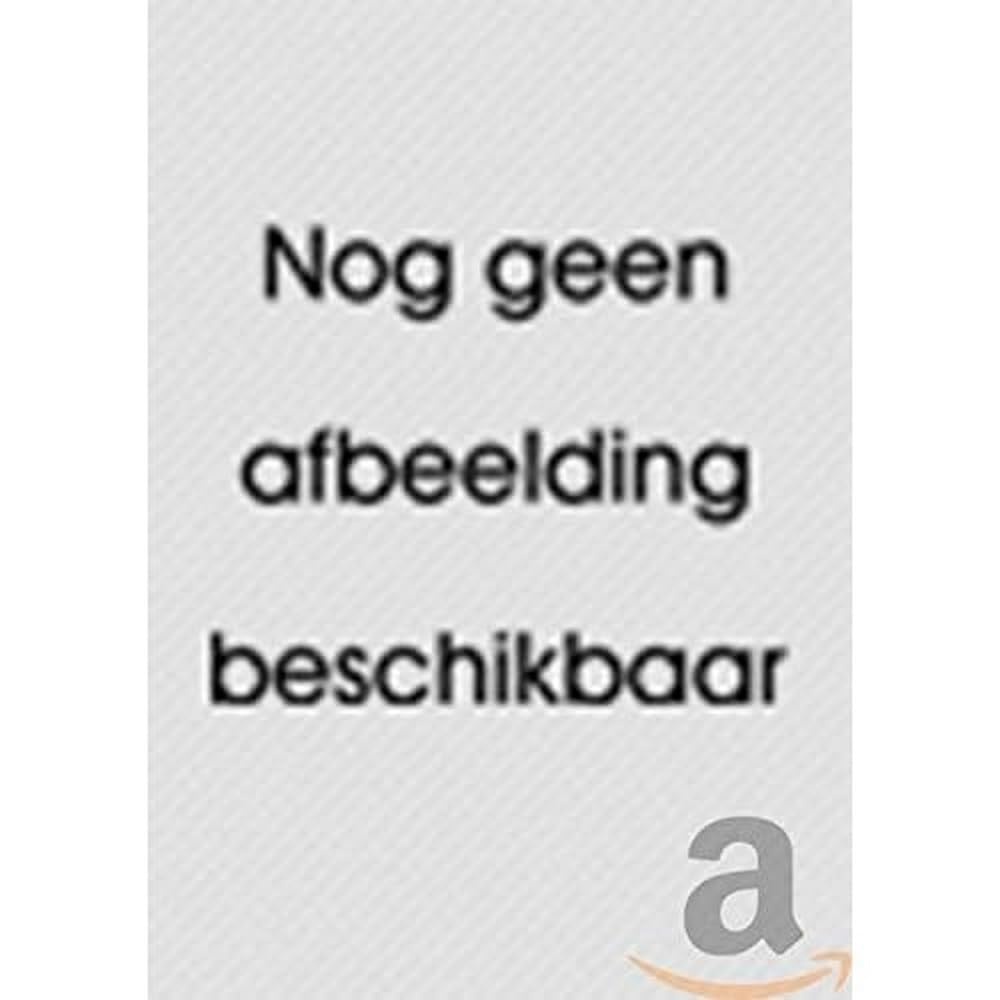
Elf Power
Elf Power
Brand: Takeforshop
Category: Electronics > Electronics Accessories > Power